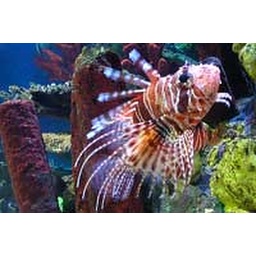
It's a tiny lion fish in the Budapest Oceanarium. I think it's the most beautiful!